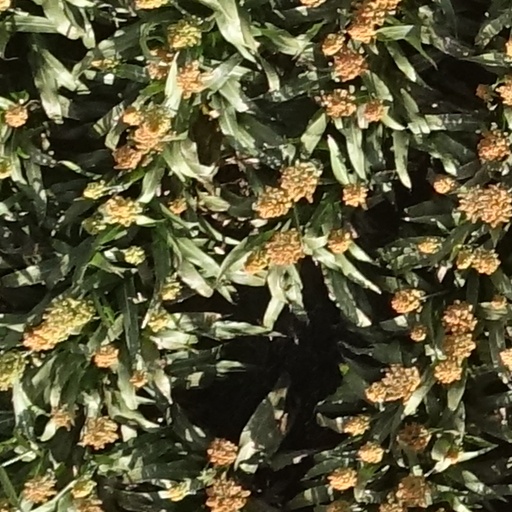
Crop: sorghum